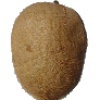
Label: Kiwi 1